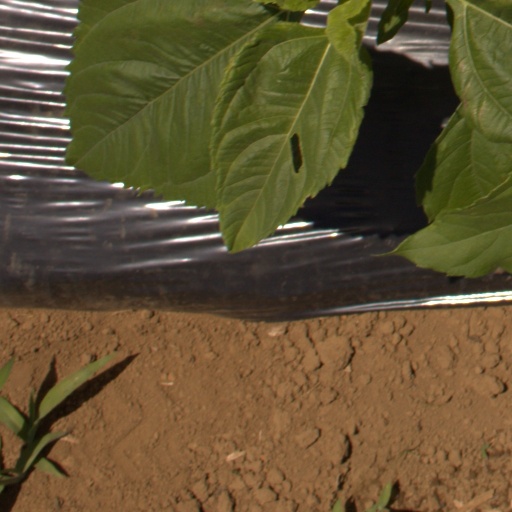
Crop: Jerusalem artichoke